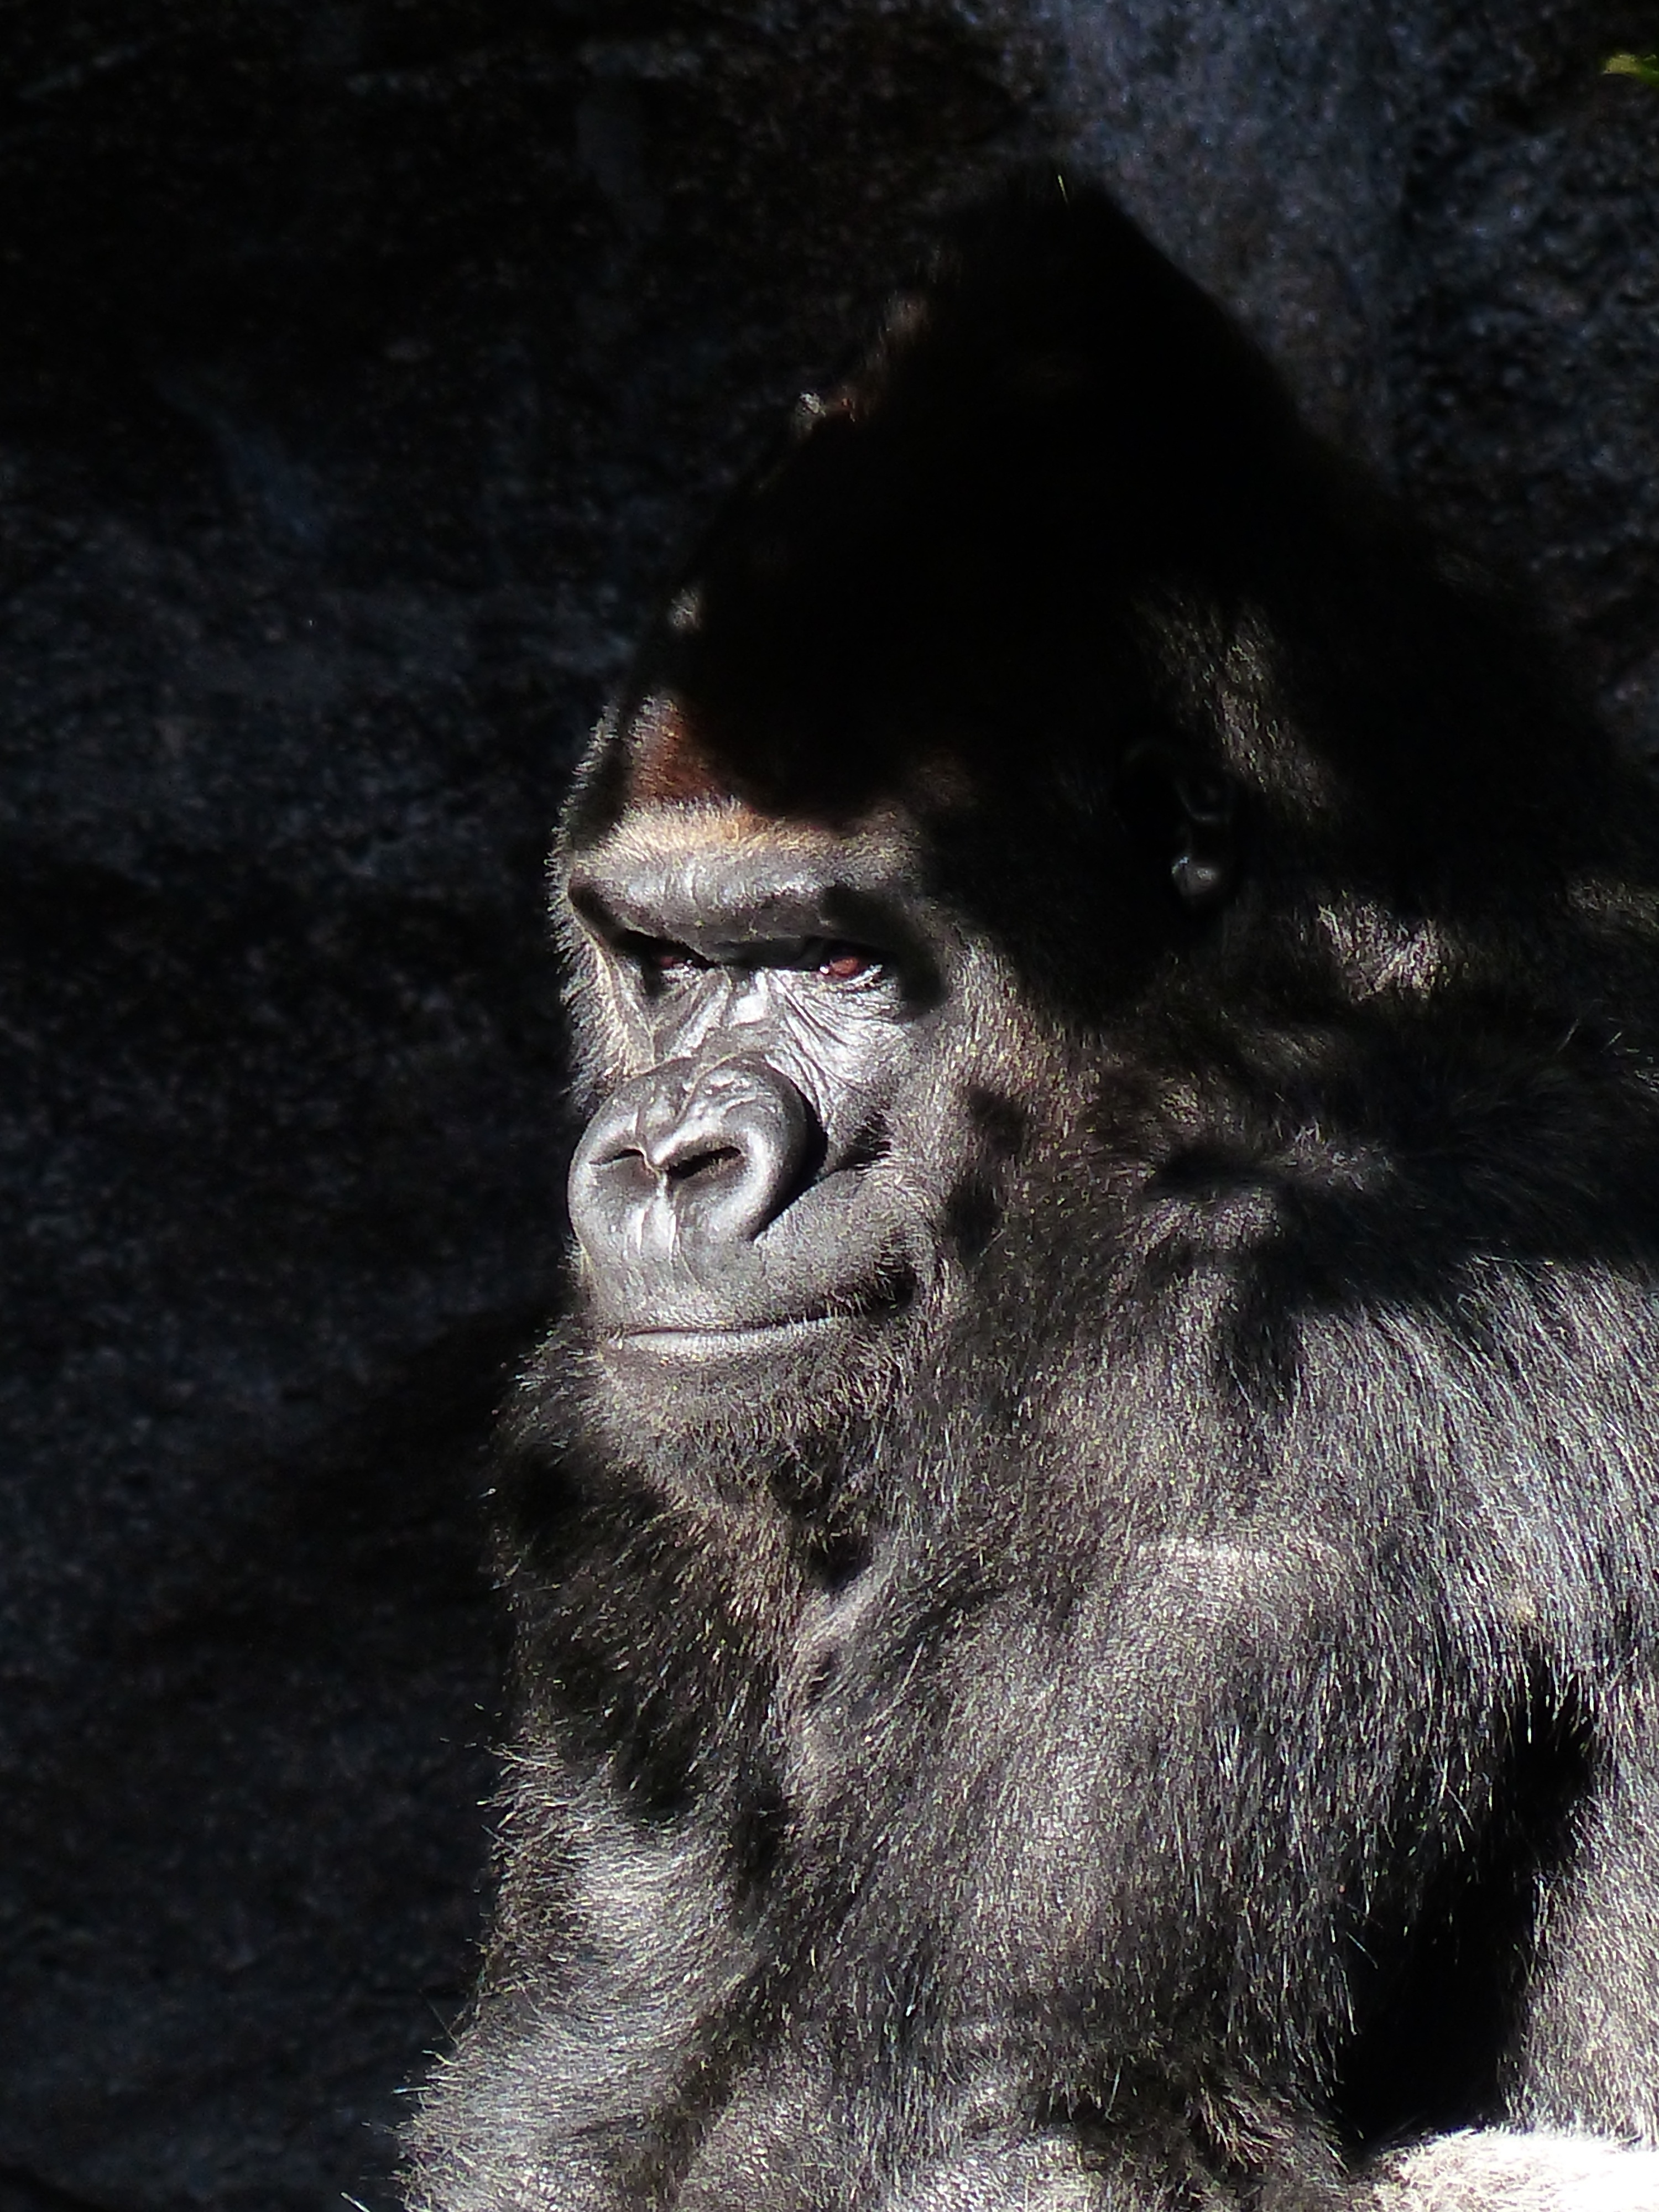
view, animal, wildlife, thinking, fur, meditate, mammal, black, monkey, fauna, primate, gorilla, ape, vertebrate, large, grim, leader, powerful, dominant, silverback, imposing, consider, mountain gorilla, western gorilla, great ape, silvery grey